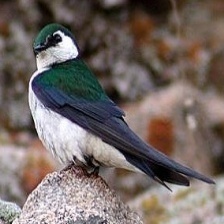
Species: VIOLET GREEN SWALLOW
Scientific name: TACHYCINETA THALASSINA